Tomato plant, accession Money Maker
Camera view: horizontal (90 deg, fisheye); turntable rotation: 180 degrees
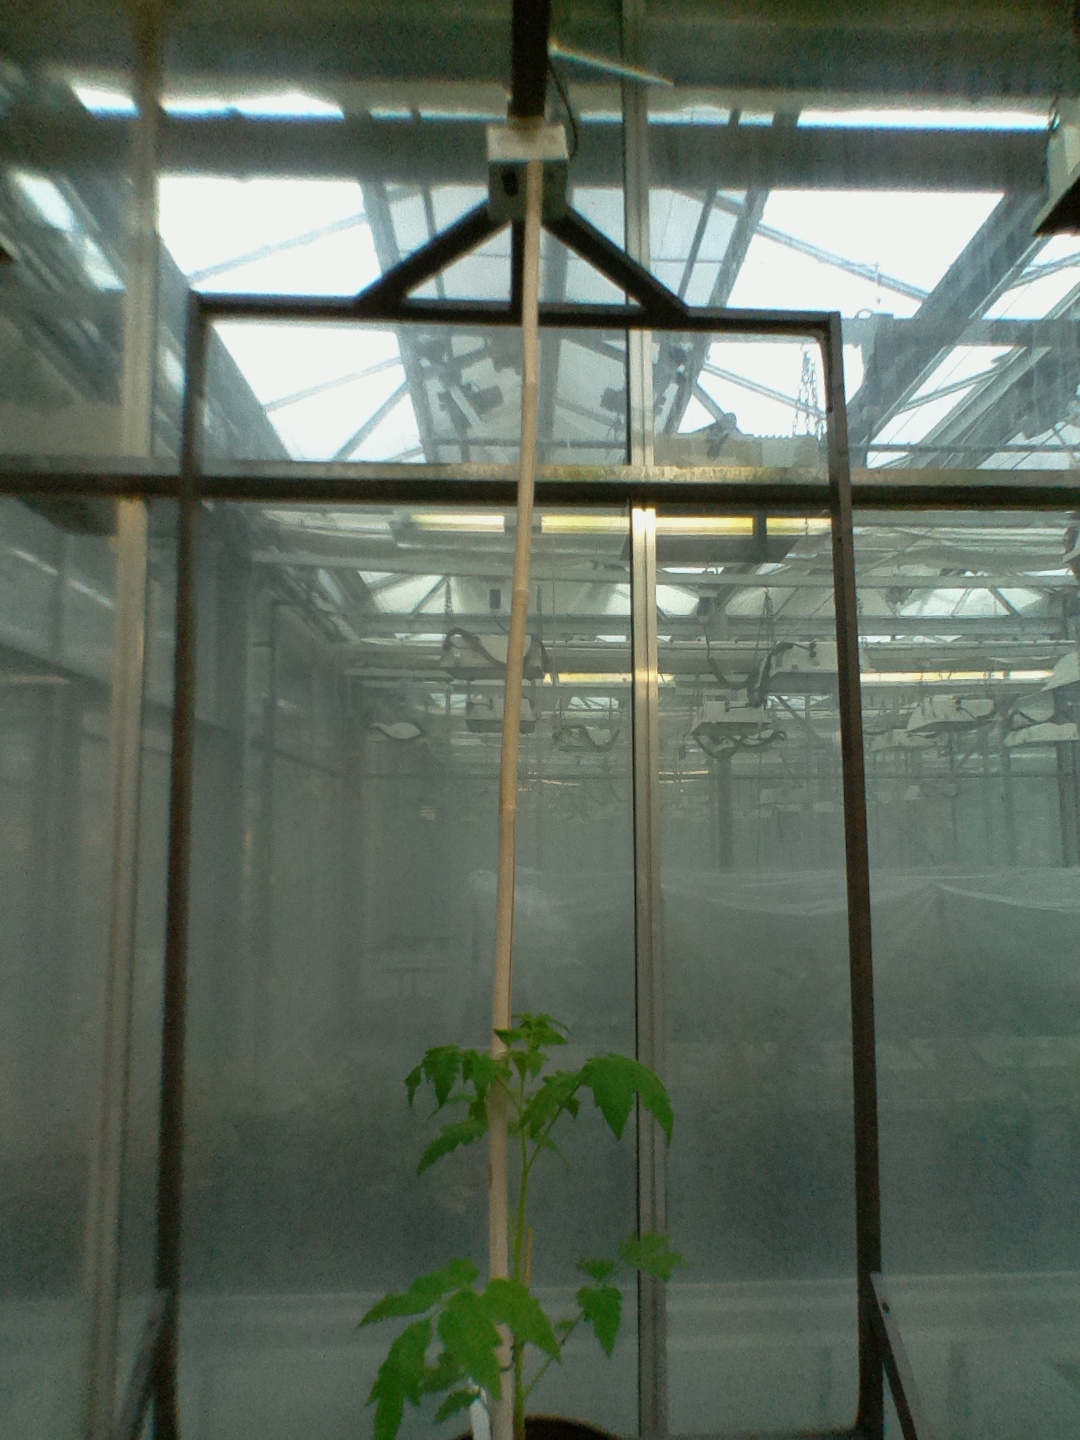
BBCH growth stage 13: 6 of true leaves visible